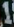
Number: 1